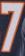
Number: 7